Thirteen Anniversaries

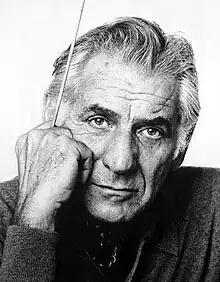
The composer

Thirteen Anniversaries is a composition for solo piano by Leonard Bernstein, published in 1988, commemorating 13 people who played an important role in his life.